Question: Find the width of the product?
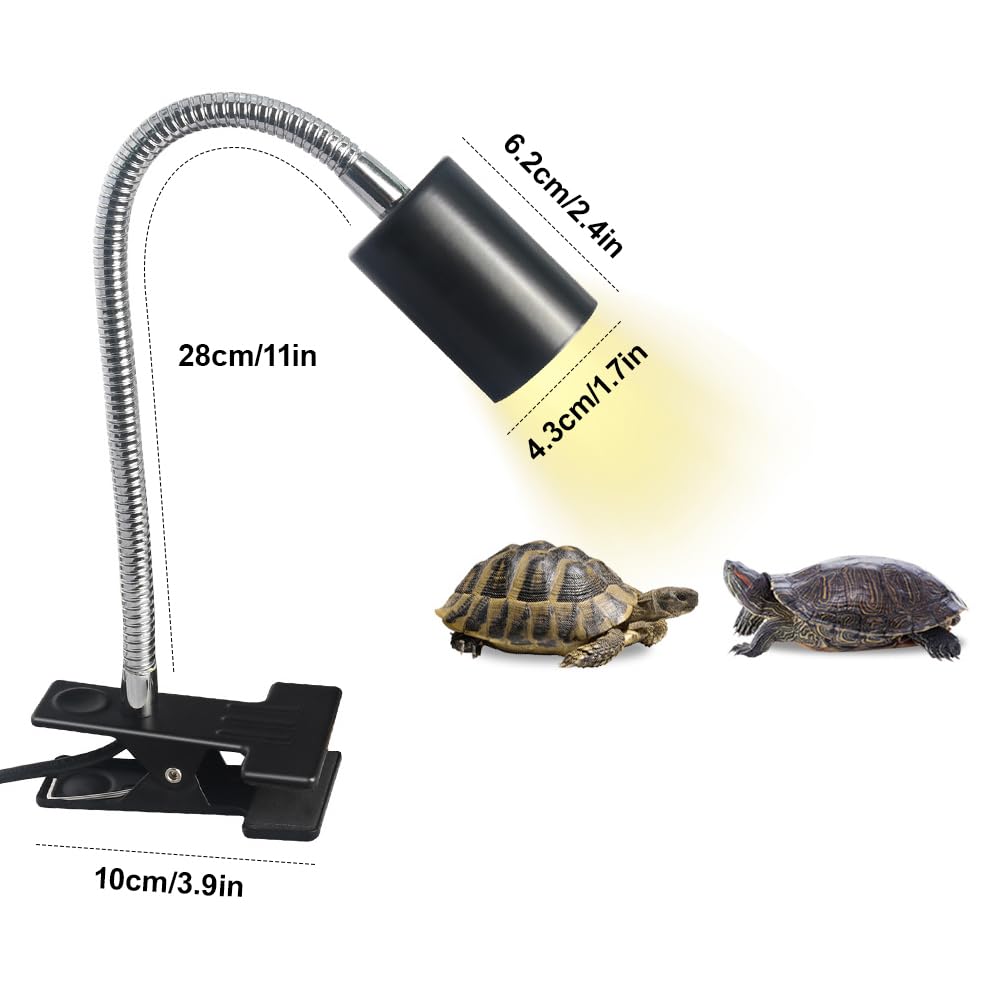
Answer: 4.3 centimetre